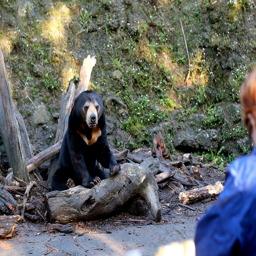
Bear resting on a log in an exhibit looking at onlookers.
The bear is sitting on the tree limb while having his picture taken.
a black and white bear a log and a person
A bear sits on a log at the bottom of a hill.
A large black bear standing on top of a pile of wood.